William Pinkethman

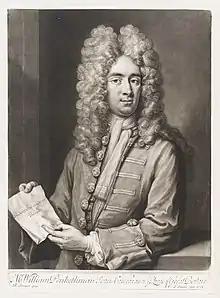
William Pinkethman, 1709 engraving by John Smith after Johann Rudolph Schmutz

William Pinkethman (also Penkethman, Pinkeman, Pinkerman, etc.; nicknamed Pinkey, c.1660–1725) was an English comic actor, a low comedian with a droll style, and theatre manager. He was considered an imitator of Anthony Leigh.